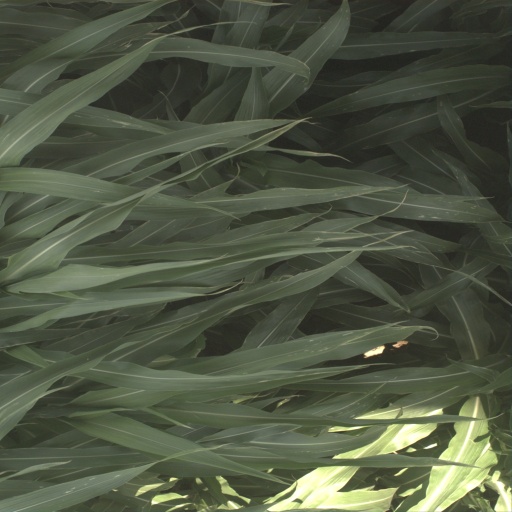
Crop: sorghum